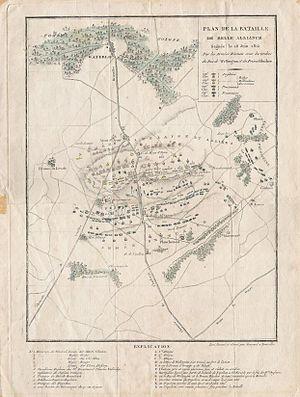
Gravure de I. Jouvenel (1773-1851?), Plan de la Bataille de Belle Aliance (Waterloo)